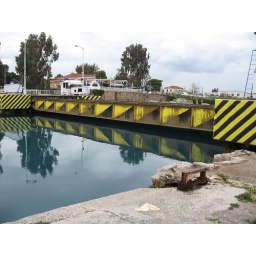
Sinking bridge starting to be lowered so a boat can pass over